Ruguanxue

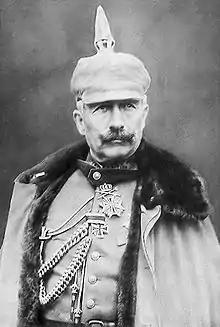
Wilhelm II in uniform, around 1915. According to Shangaoxian, he is the inspirer of the discourse.

Almost all advocates believe that the United States is in decline and that China should take its place, while American accusations against China are seen as resistance from a weakened empire against an emerging one. The theoretical foundation of this discourse is considered to be constructed on geopolitics, and the central issue it addresses is the transfer of international leadership.